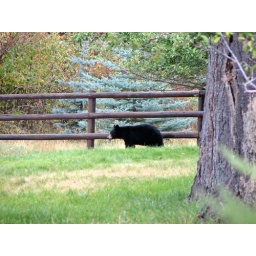
scoping out the apple trees at mom and dads in Montana